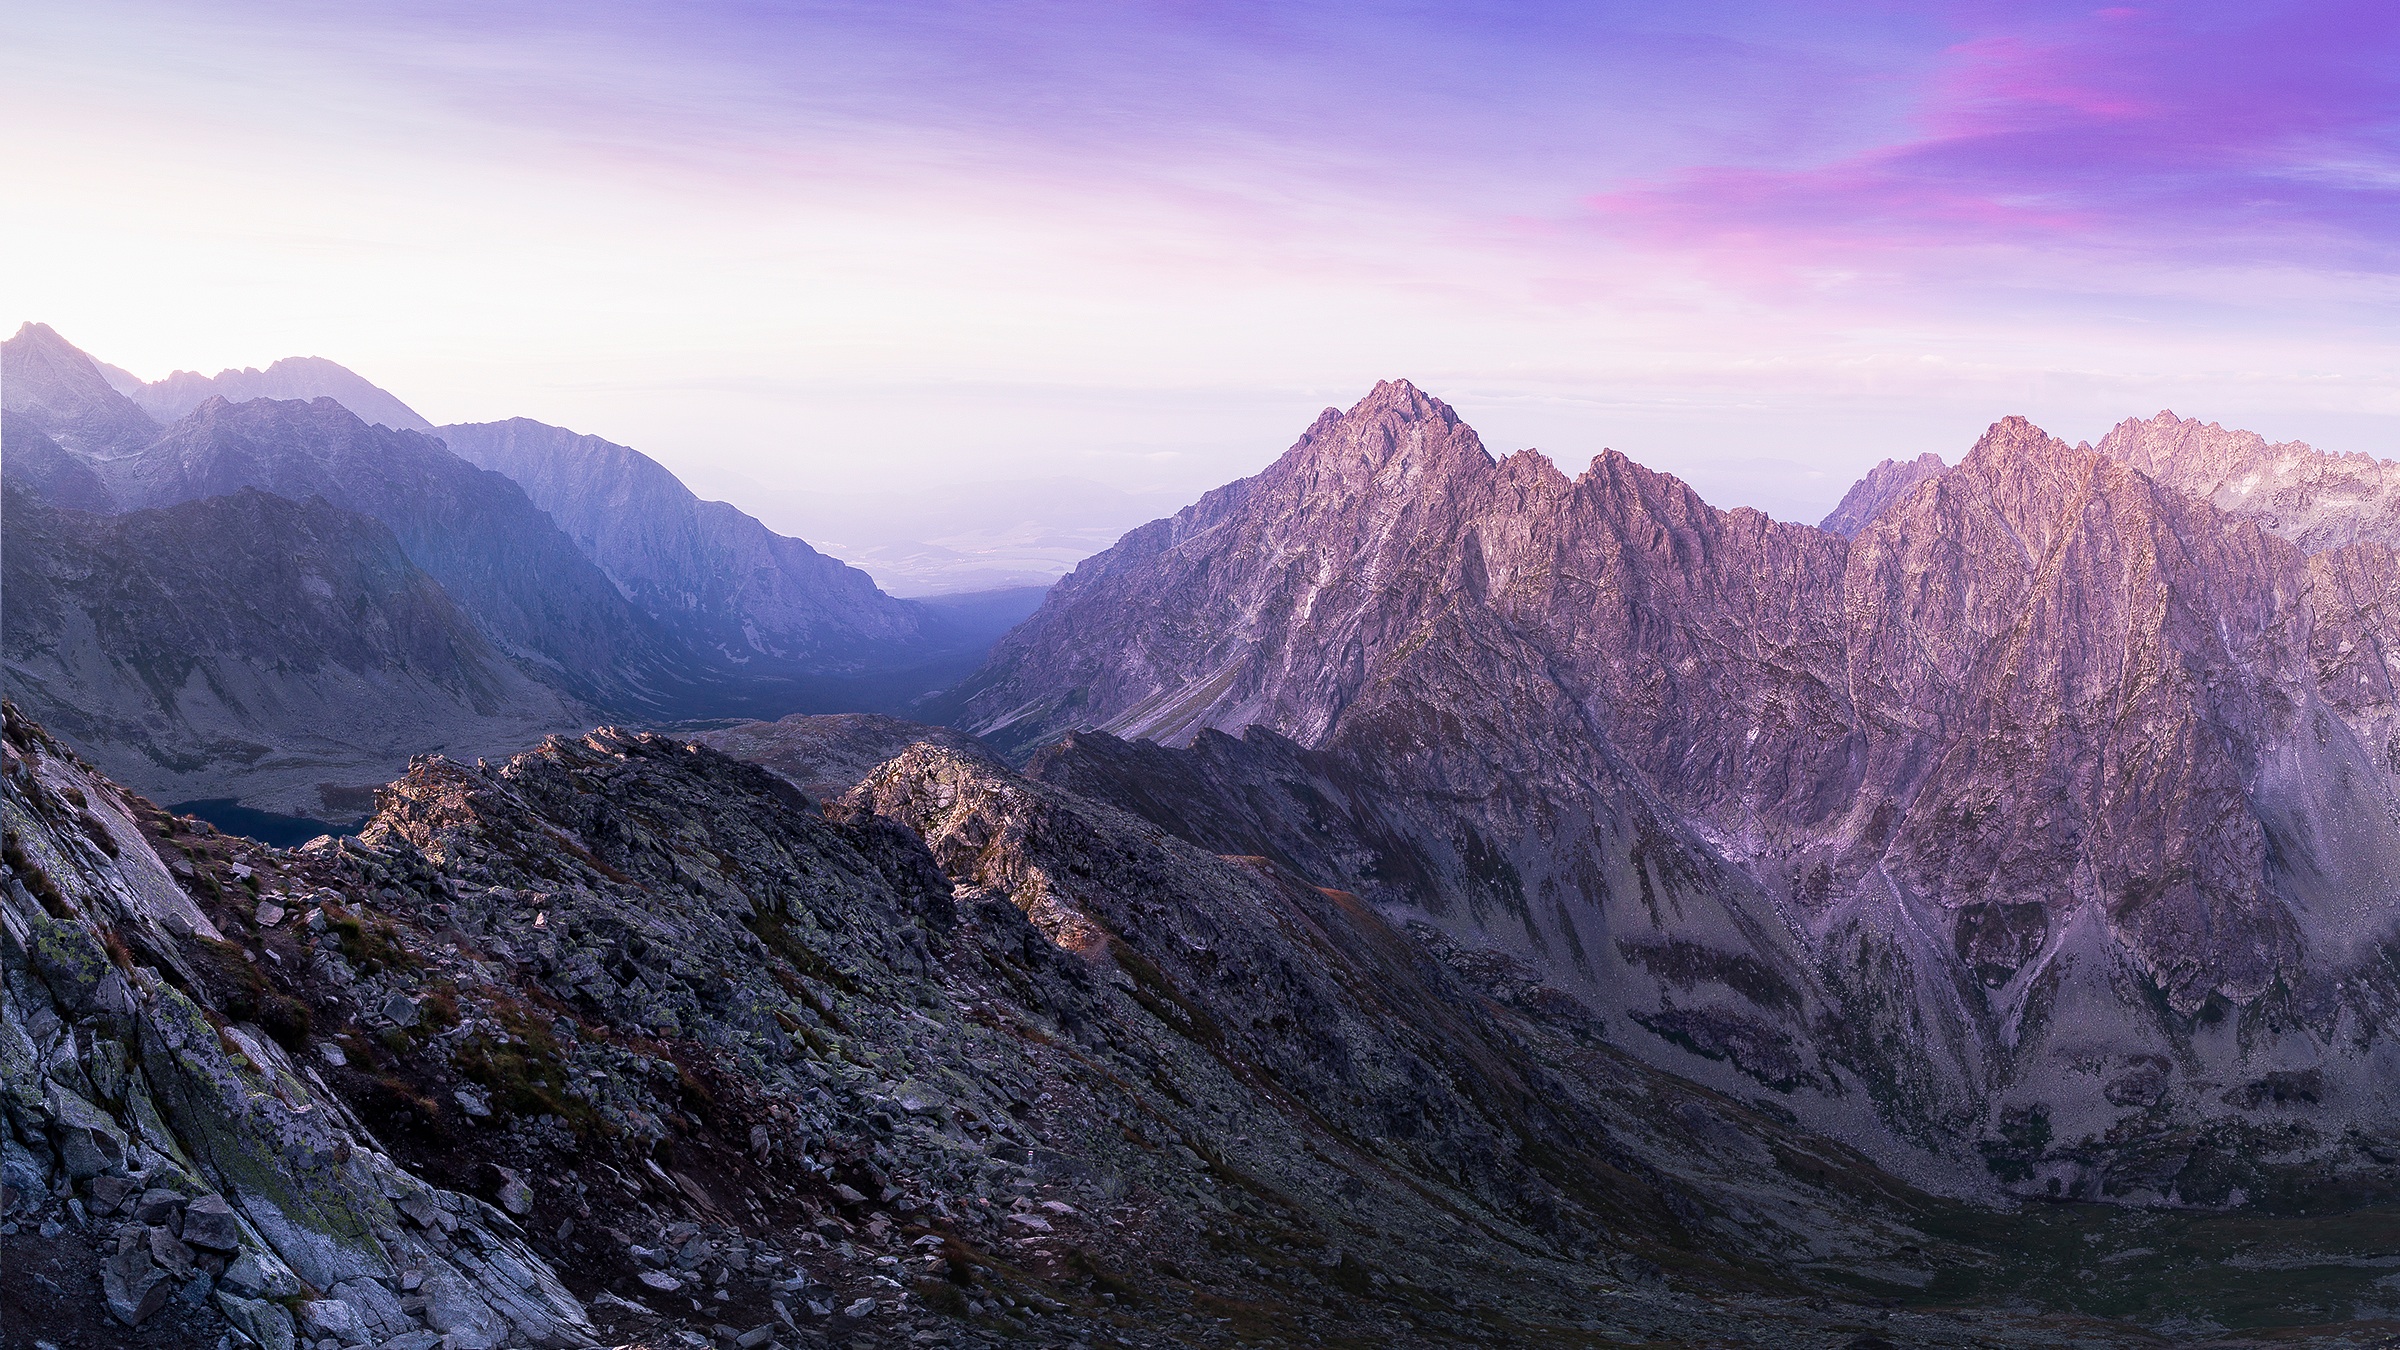
landscape, nature, rock, wilderness, mountain, snow, cloud, sunrise, morning, hill, dawn, peak, valley, mountain range, ridge, summit, alps, plateau, fell, cirque, landform, mountain pass, geographical feature, atmospheric phenomenon, mountainous landforms